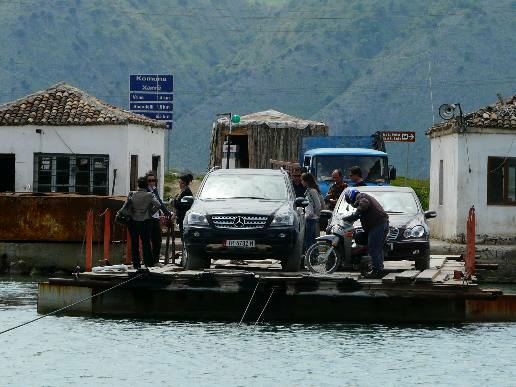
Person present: Yes